Balladen om killen

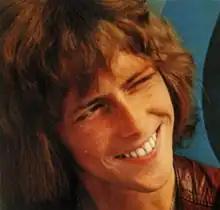
Göran Lagerberg in 1969

By 1969, Swedish rock band Tages had undergone several changes to their line-up; lead vocalist Tommy Blom had left the band the previous year. They had also changed their name to Blond, following a meeting with Richard Reese-Edwards. However, following recording sessions in March for their next album, the guitarists Danne Larsson and Anders Töpel left the band, citing the obligatory conscription Sweden had as a contributing reason. As a result, bassist Göran Lagerberg, who had composed most of Tages and Blond's output, had started looking into different musical ventures during the time they looked for new band members; it was the first such opportunity he had been given since 1964, when they had their breakthrough hit.